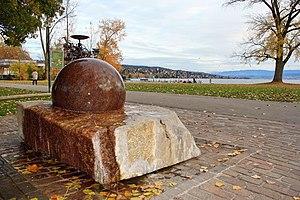
Une fontaine-boule est une fontaine constituée d'une sphère sculptée en pierre, supportée par un mince film d'eau qui lui permet de tourner sur son socle.